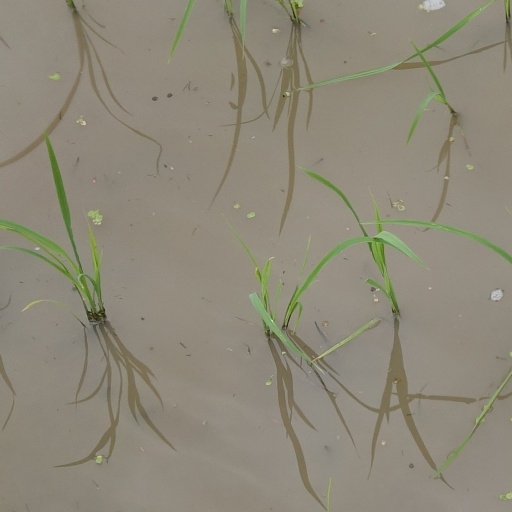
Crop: rice